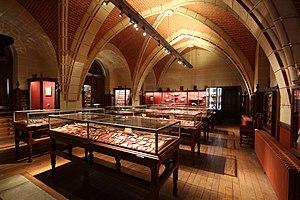
Salle Piette au Musée d'archéologie nationale à Saint-Germain-en-Laye en France.
La Salle Piette est une salle du Musée d'archéologie nationale de Saint-Germain-en-Laye, où est exposée la collection de l'archéologue français Édouard Piette.